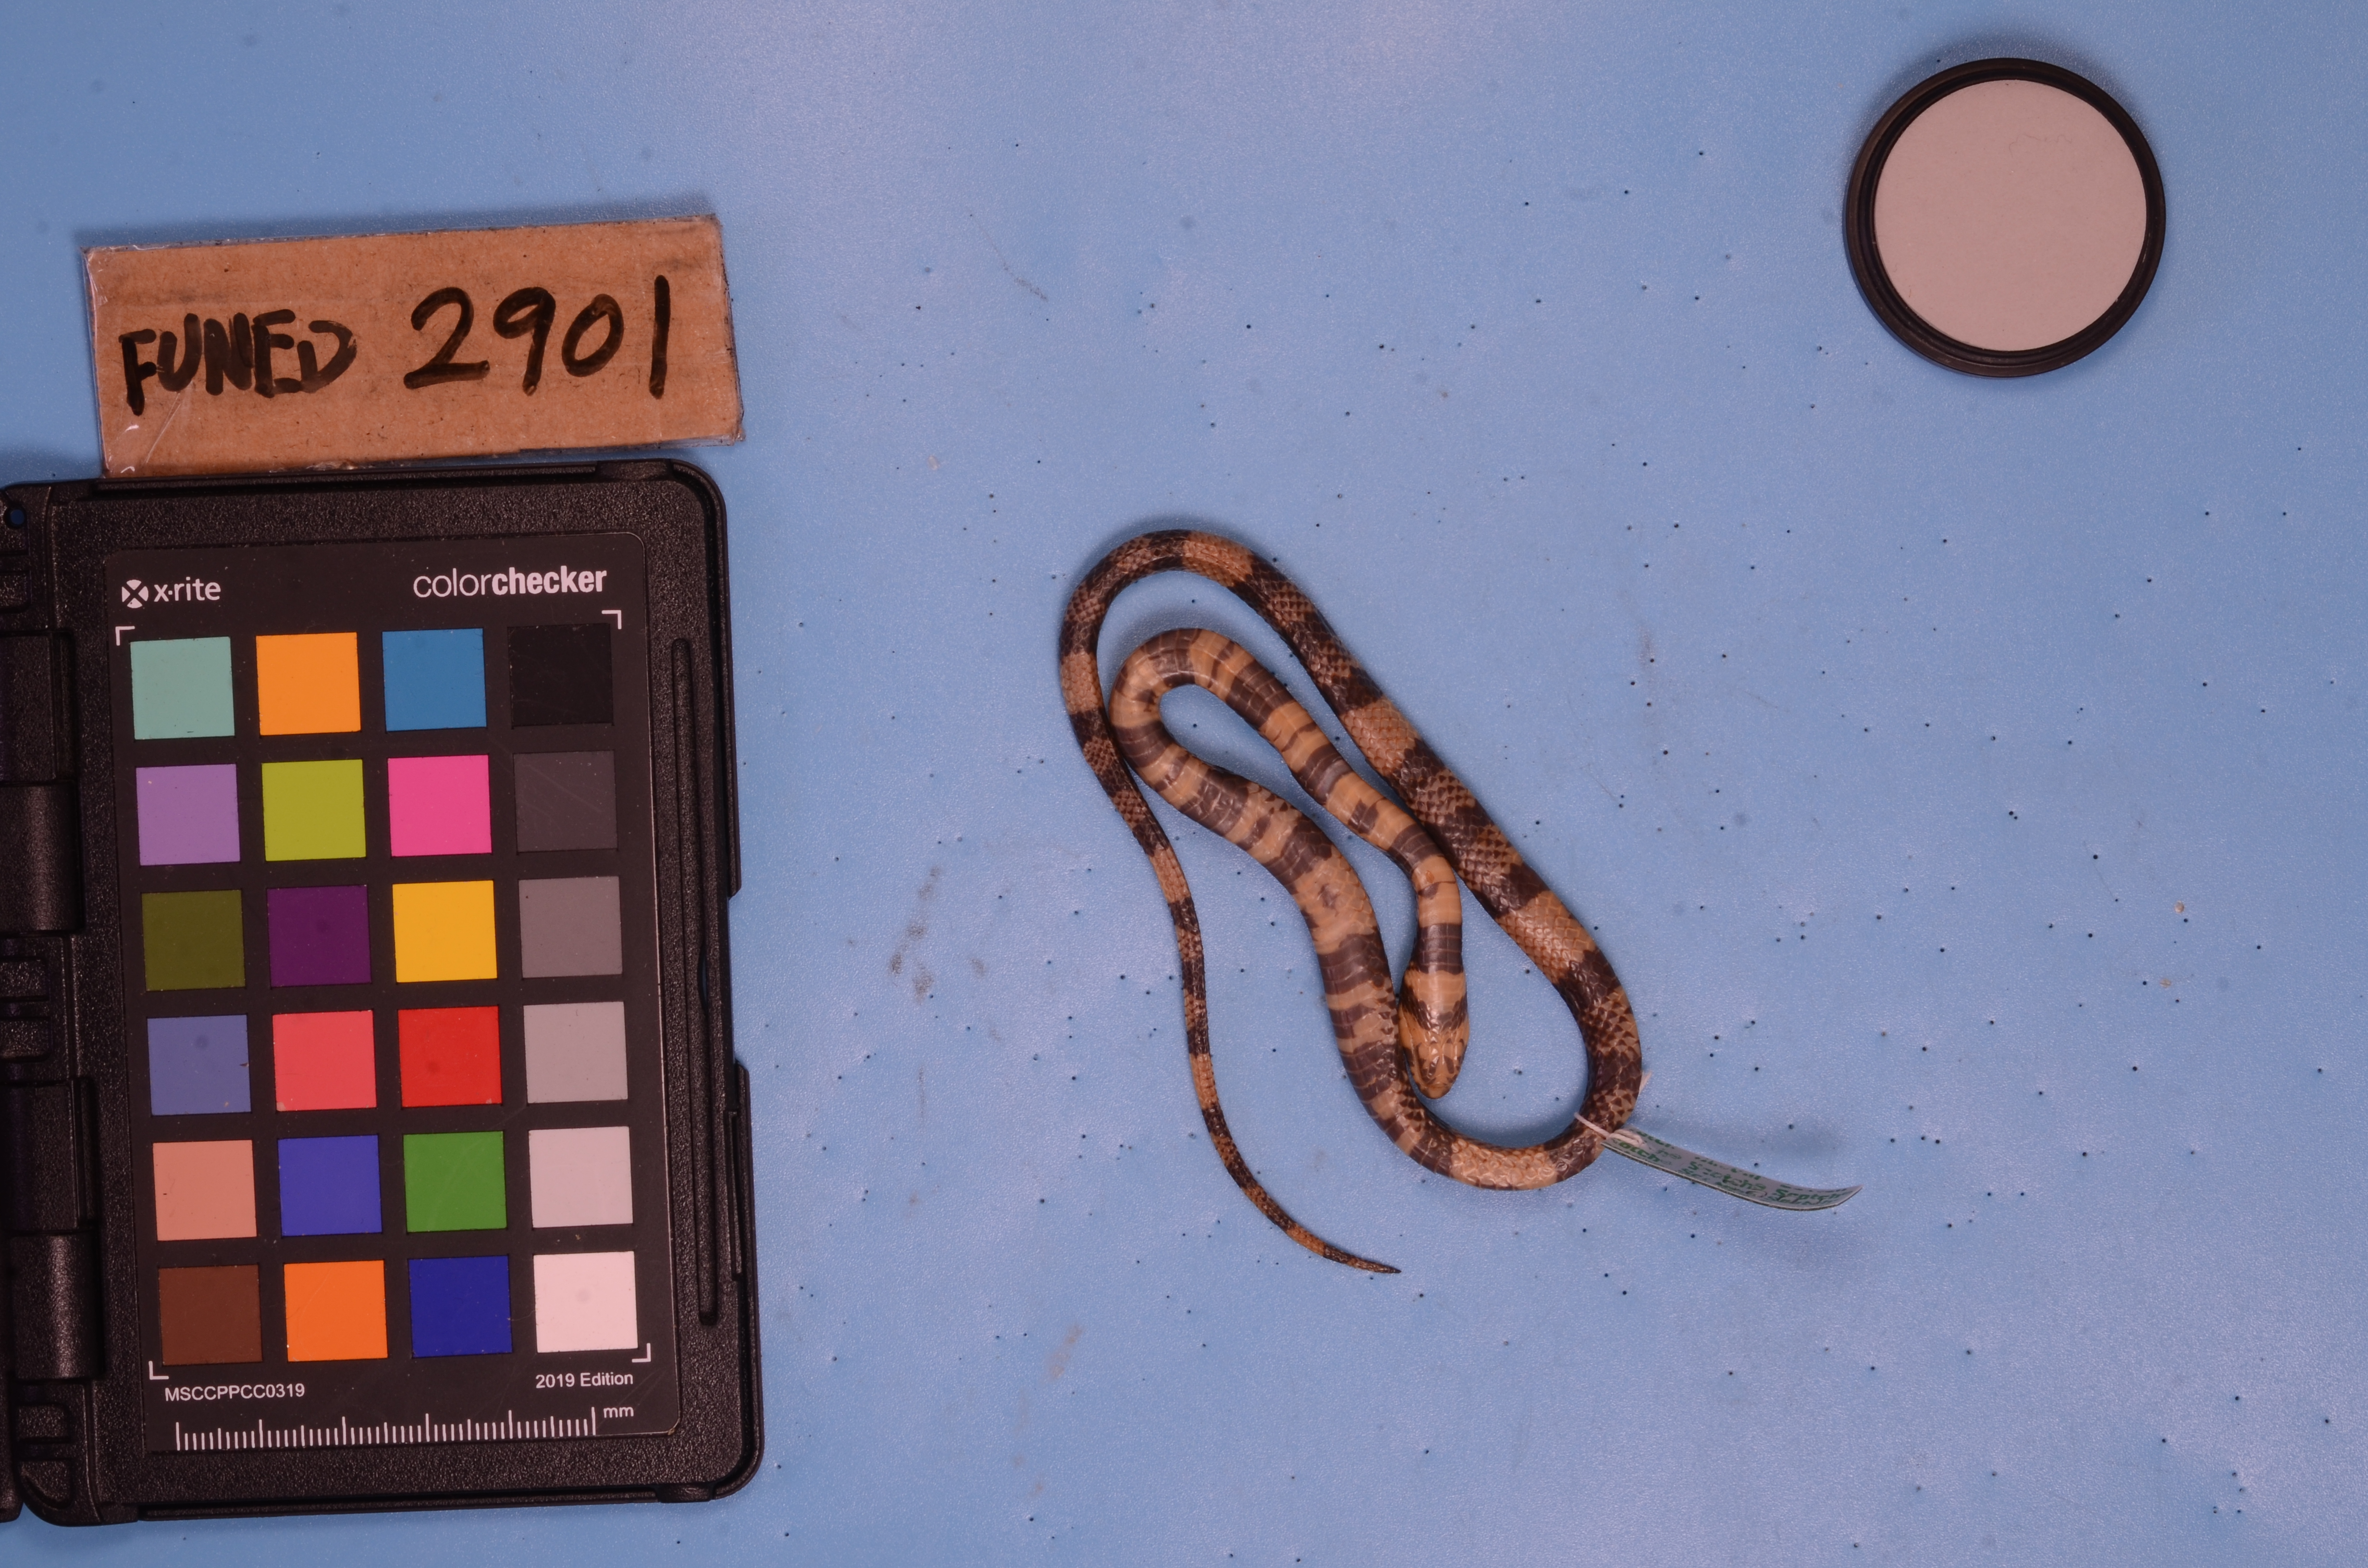
Species: Simophis rhinostoma
View: ventral
Mimicry status: mimic